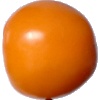
Label: Tomato Yellow 1